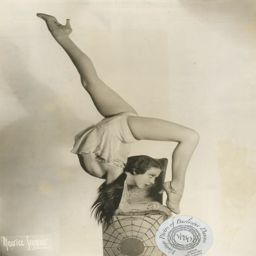
organisation founder : organisation founder was appearing and both a dancer and an acrobat .